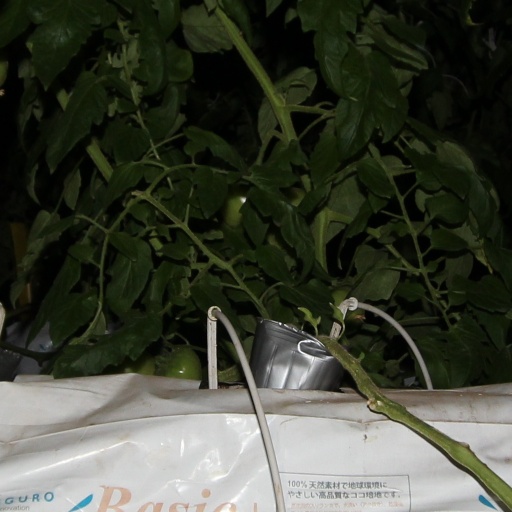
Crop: tomato